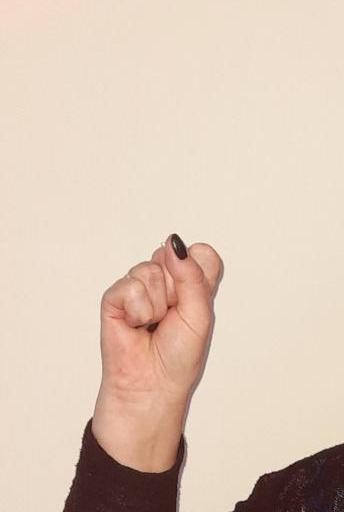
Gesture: fist